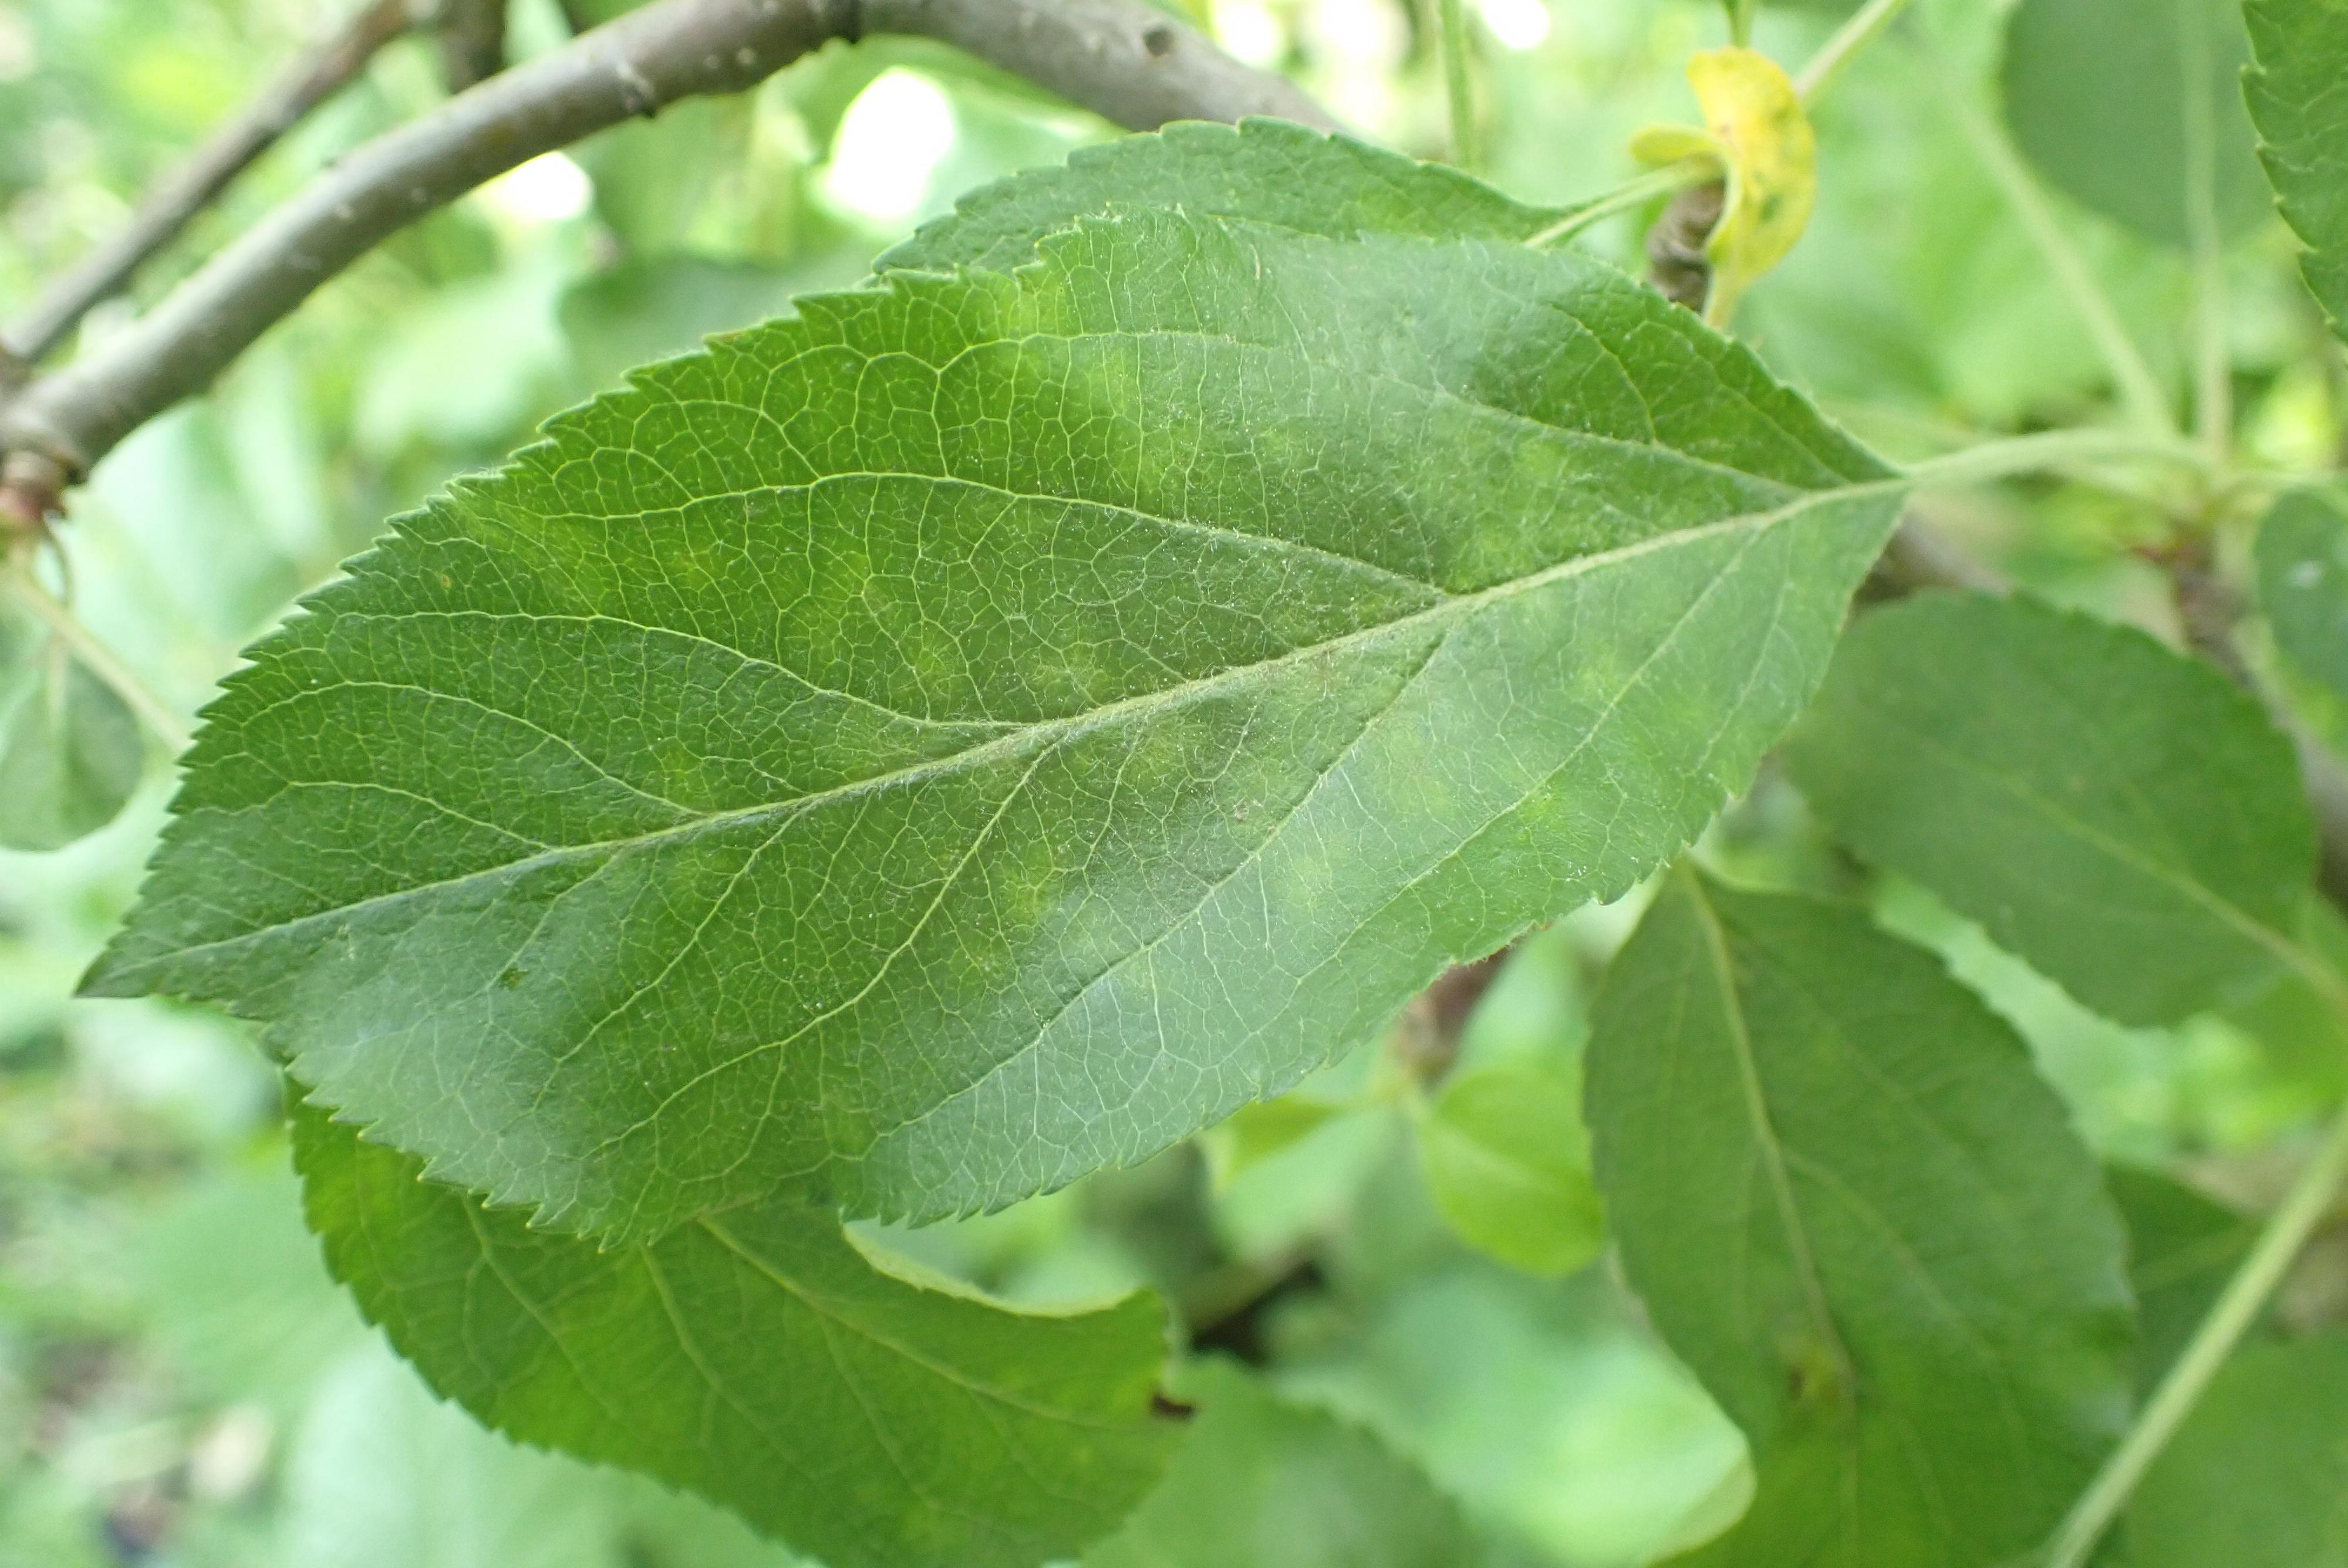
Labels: scab